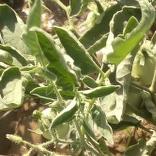
Crop: Tomato
Condition: virosis-d